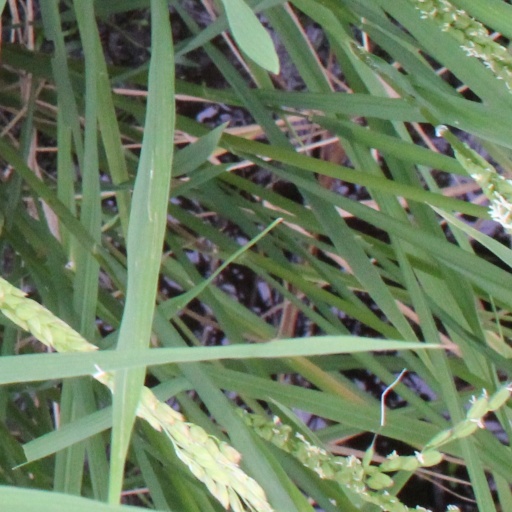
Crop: rice